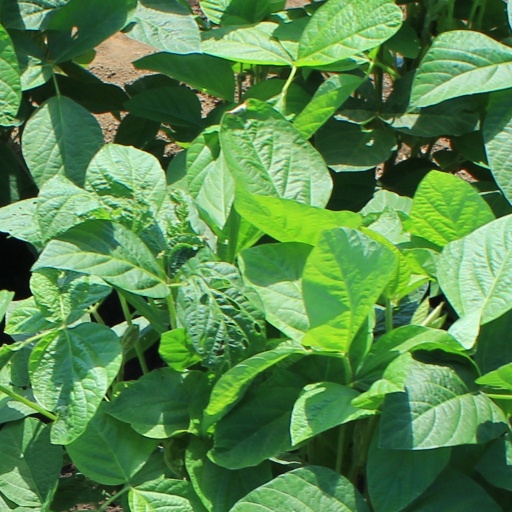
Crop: soybean